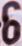
Number: 6